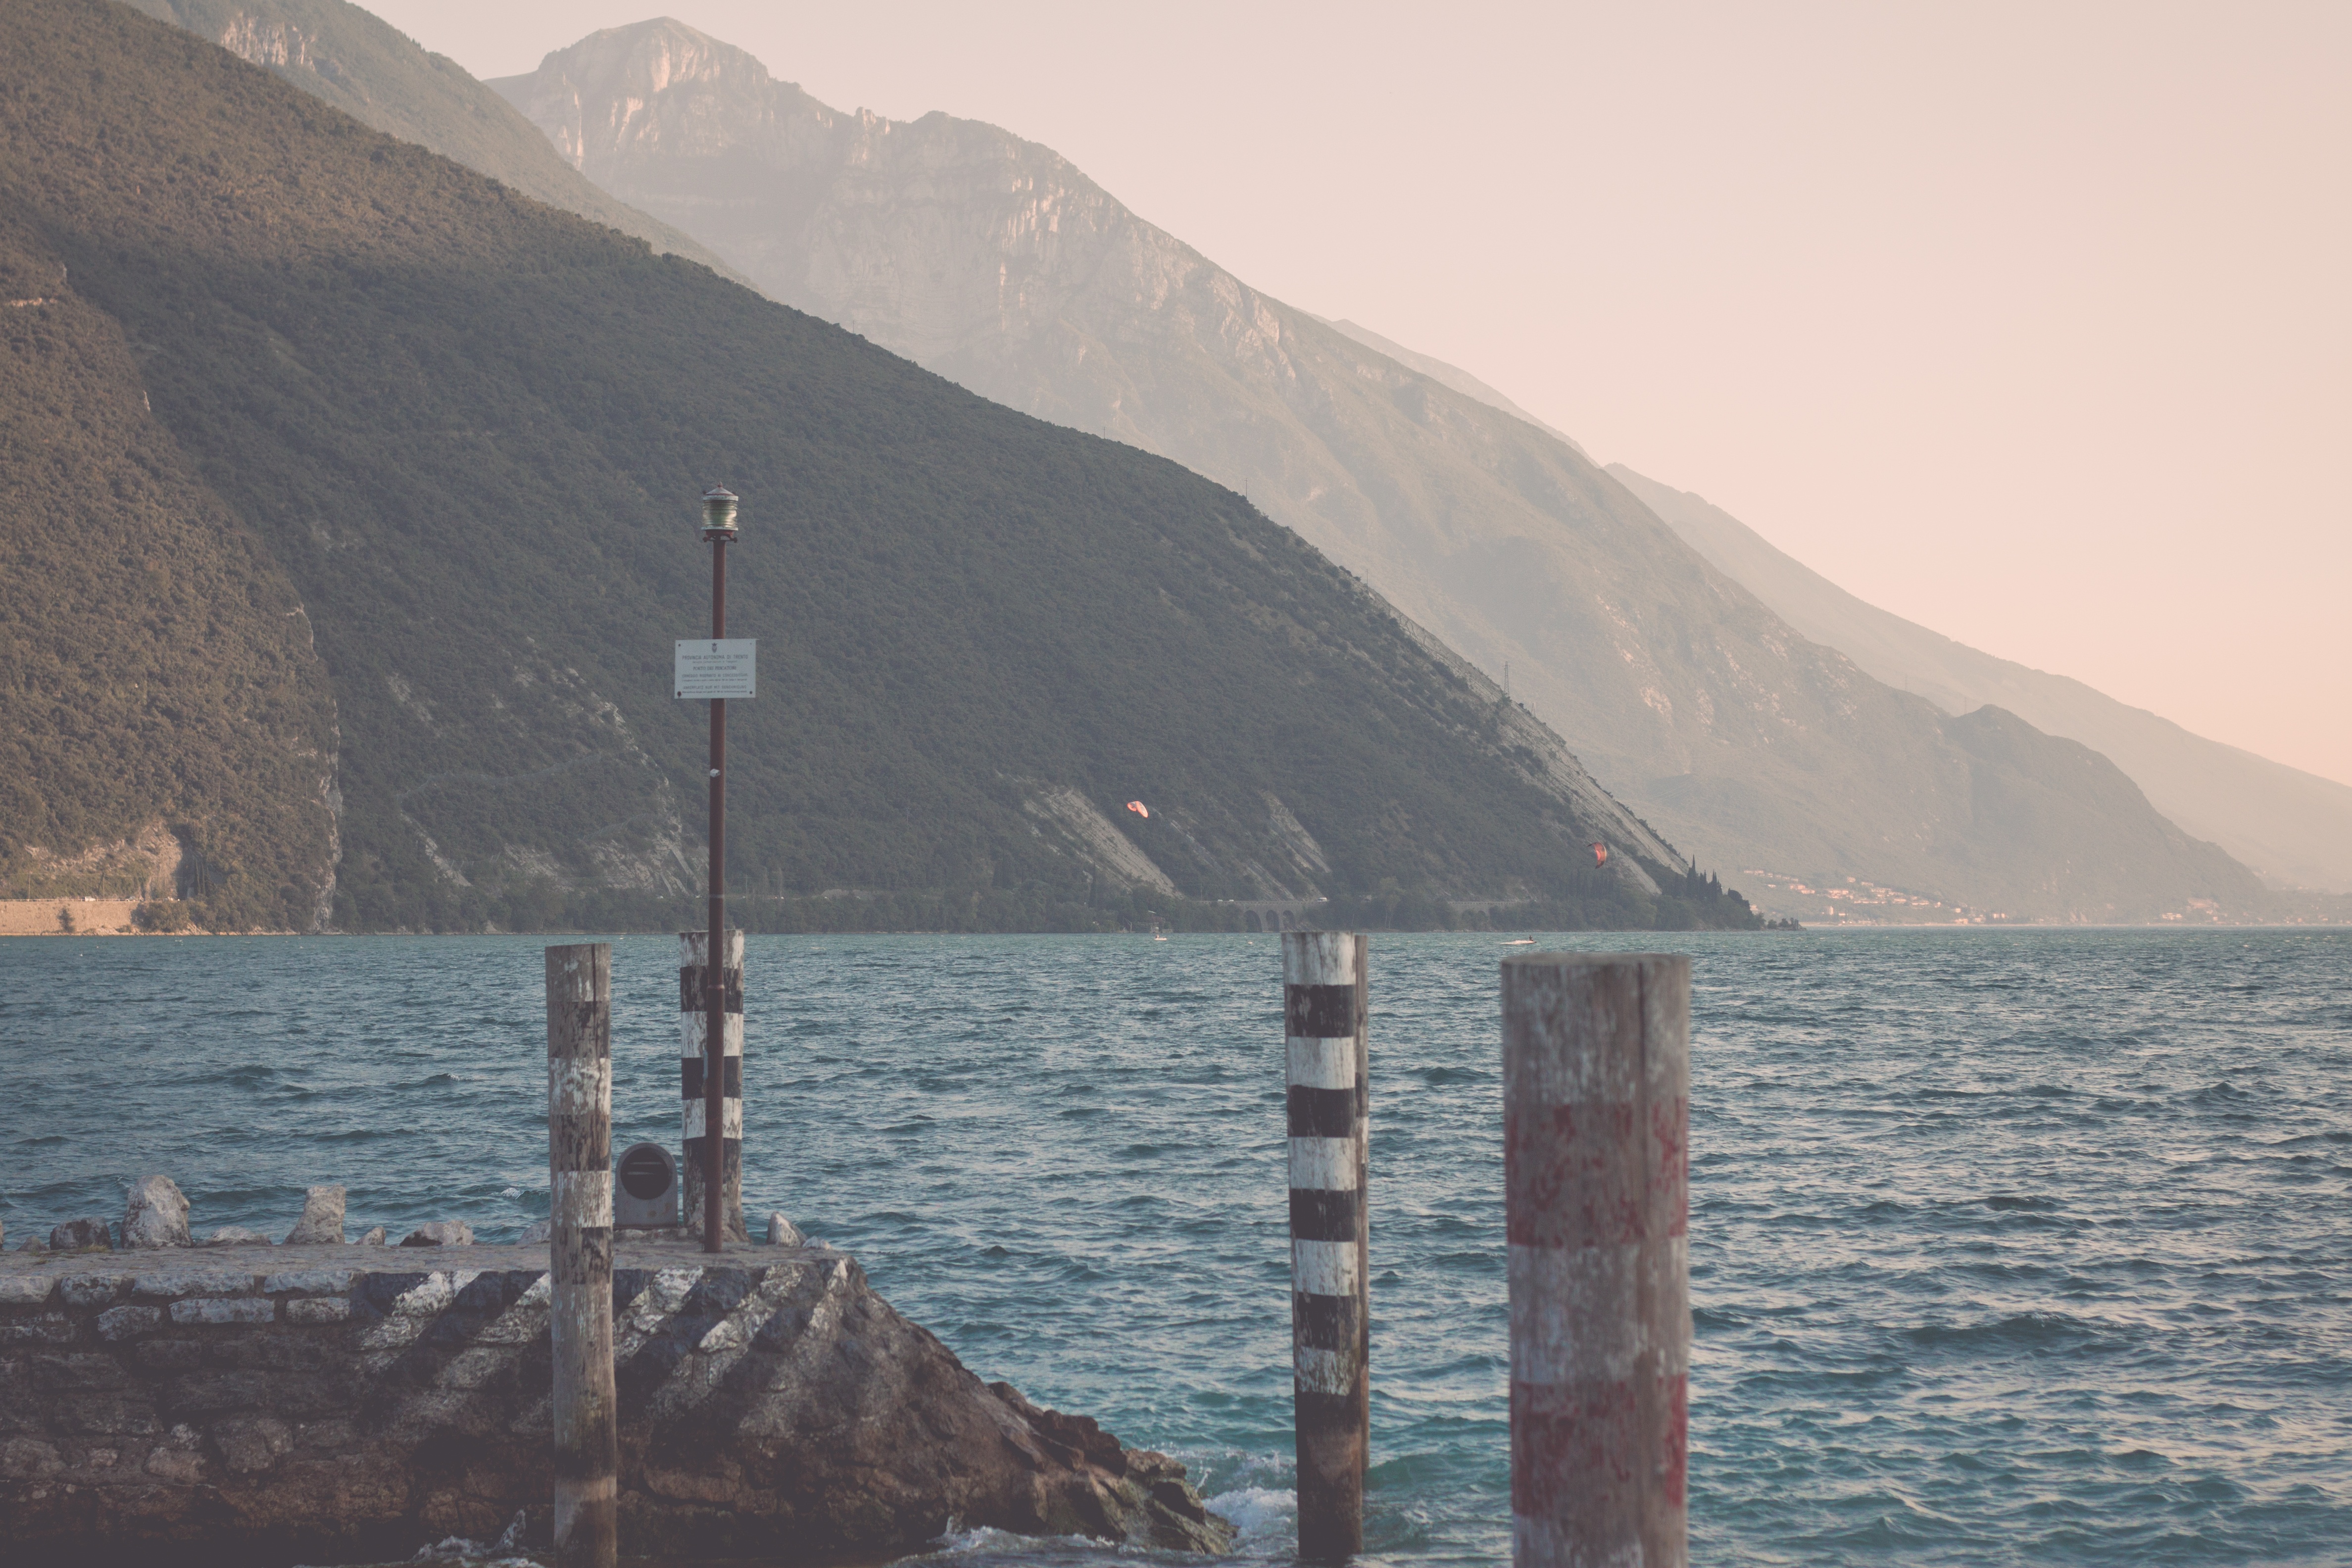
sea, coast, ocean, mountain, lake, vacation, vehicle, bay, reservoir, terrain, body of water, cape, landform